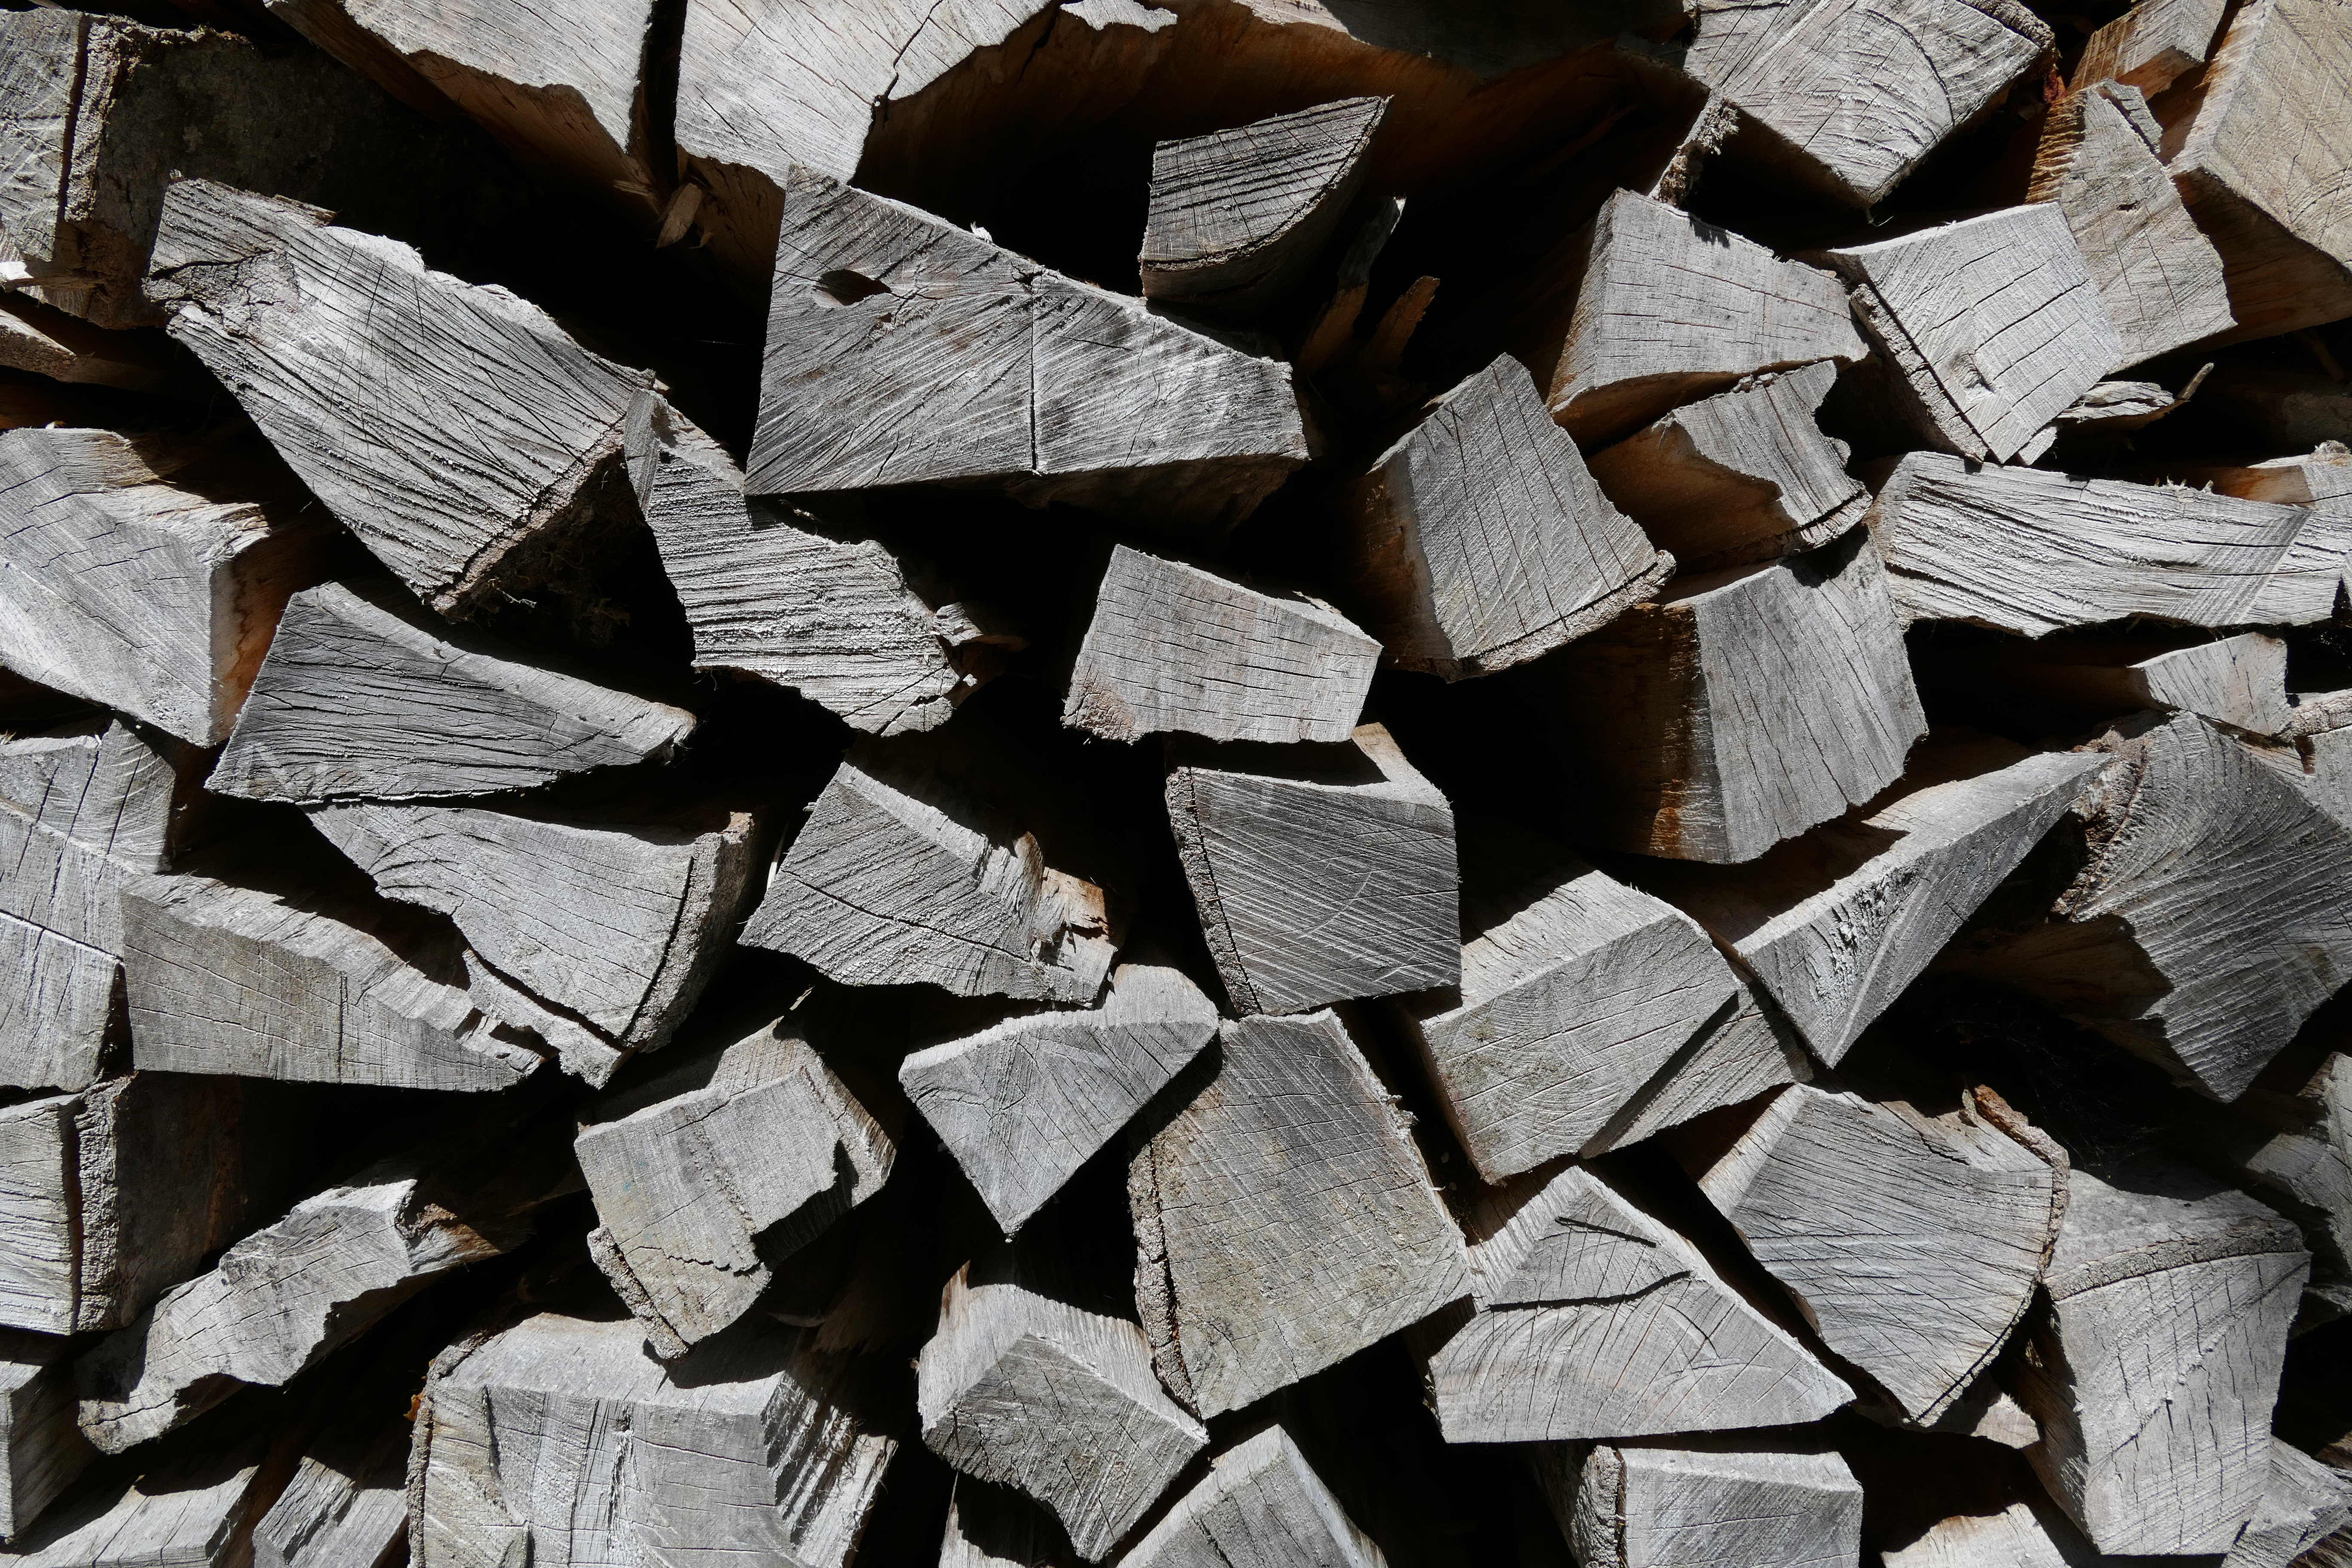
wood, texture, floor, wall, pattern, line, soil, firewood, stack, lumber, heat, material, energy, storage, art, design, stacked, stock, timber, crushed, layered, combs thread cutting, stacked up, holzstapel, flooring, growing stock, timber industry, road surface, timberyard, hacked